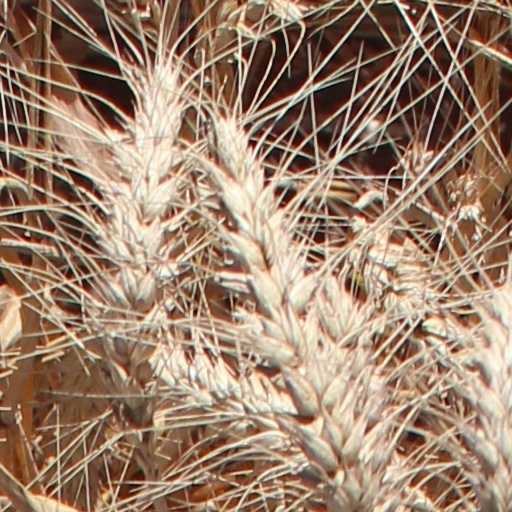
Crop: wheat